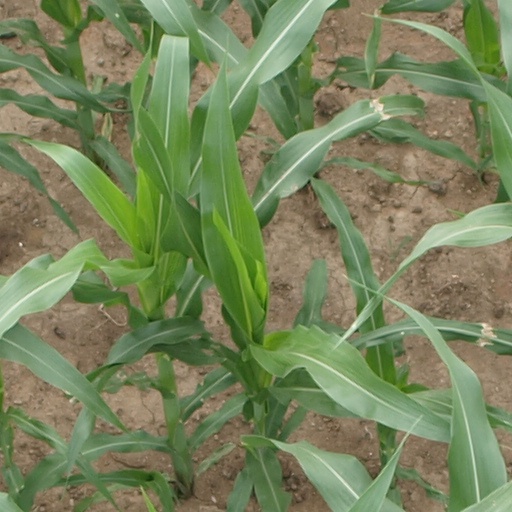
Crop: maize; corn